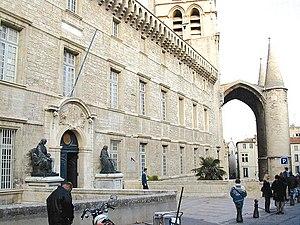
Ce tableau présente la liste de tous les monuments historiques, classés ou inscrits, de la ville de Montpellier, Hérault, en France.
L'Occitanie est une région administrative française créée par la réforme territoriale de 2014 comportant 13 départements, et qui résulte de la fusion des anciennes régions Languedoc-Roussillon et Midi-Pyrénées. Temporairement appelée Languedoc-Roussillon-Midi-Pyrénées, le nom « Occitanie » est officiel depuis le 28 septembre 2016 et effectif depuis le 30 septembre 2016. S'il est sous-titré « Pyrénées-Méditerranée » par le conseil régional, ce sous-titre n'apparaît pas dans le Journal officiel de la République française. Le conseil régional est présidée par Carole Delga depuis le 4 janvier 2016, et son chef-lieu est Toulouse.
En France, les études de médecine se réalisent dans des Unités de formation et de recherche de médecine, au sein d'universités. La formation, d'une durée minimale de 9 ans après le baccalauréat, s'achève par la soutenance d’une thèse d'exercice, donnant droit au diplôme d'État de docteur en médecine, et d'un mémoire, donnant droit à un diplôme d'études spécialisées, voire dans certains cas à un diplôme d'études spécialisées complémentaires, portant la mention de la spécialité suivie.
Montpellier — prononcé [mɔ̃.pə.lje] ou [mɔ̃.pɛ.lje] — est une commune française, préfecture du département de l’Hérault. Capitale de l'ancienne région administrative Languedoc-Roussillon, elle est le centre d'une métropole et un pôle d'équilibre de la région Occitanie, où se déroulent les assemblées plénières. Montpellier se situe dans le Sud de la France, sur un grand axe de communication joignant l'Espagne à l'ouest, à l'Italie à l'est. Proche de la mer Méditerranée, cette ville a comme voisines Béziers à 69 km au sud-ouest et Nîmes à 52 km au nord-est.